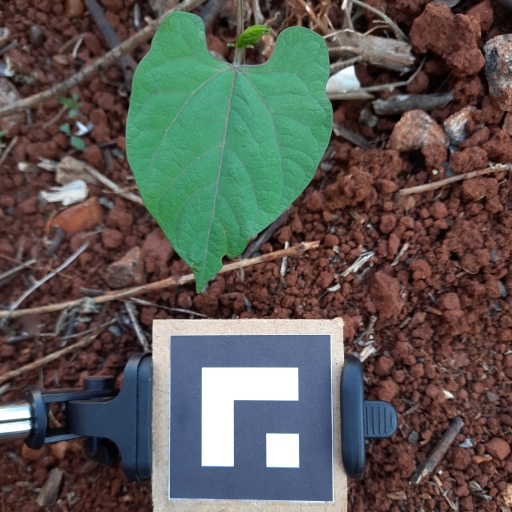
Observations: flat surface, eating holes in the edge, under shade